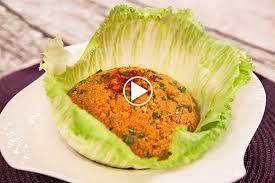
Yemek: kisir